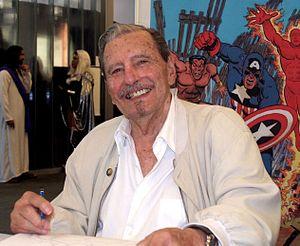
Kenneth Bald est un dessinateur de bande dessinée américain actif aussi bien dans l'industrie du comic book que dans celle des comic strip.